Initao

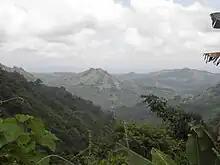
Rural area

Based on the research report submitted by L.M. Neri, A.M.M. Ragrario, E.C.R. Robles, and A.J. Carlos, the original settlers of Initao were the Bukidnons. They were described as warlike and aggressive and ready to sacrifice their lives in defending their territory. It is said that the early community in Initao was ruled by three (3) brothers named Datu Hukom, Datu Tamparong, and Datu Pulagoyan, who had to protect early settlers in Initao against Moro invasions in the sixteenth century.